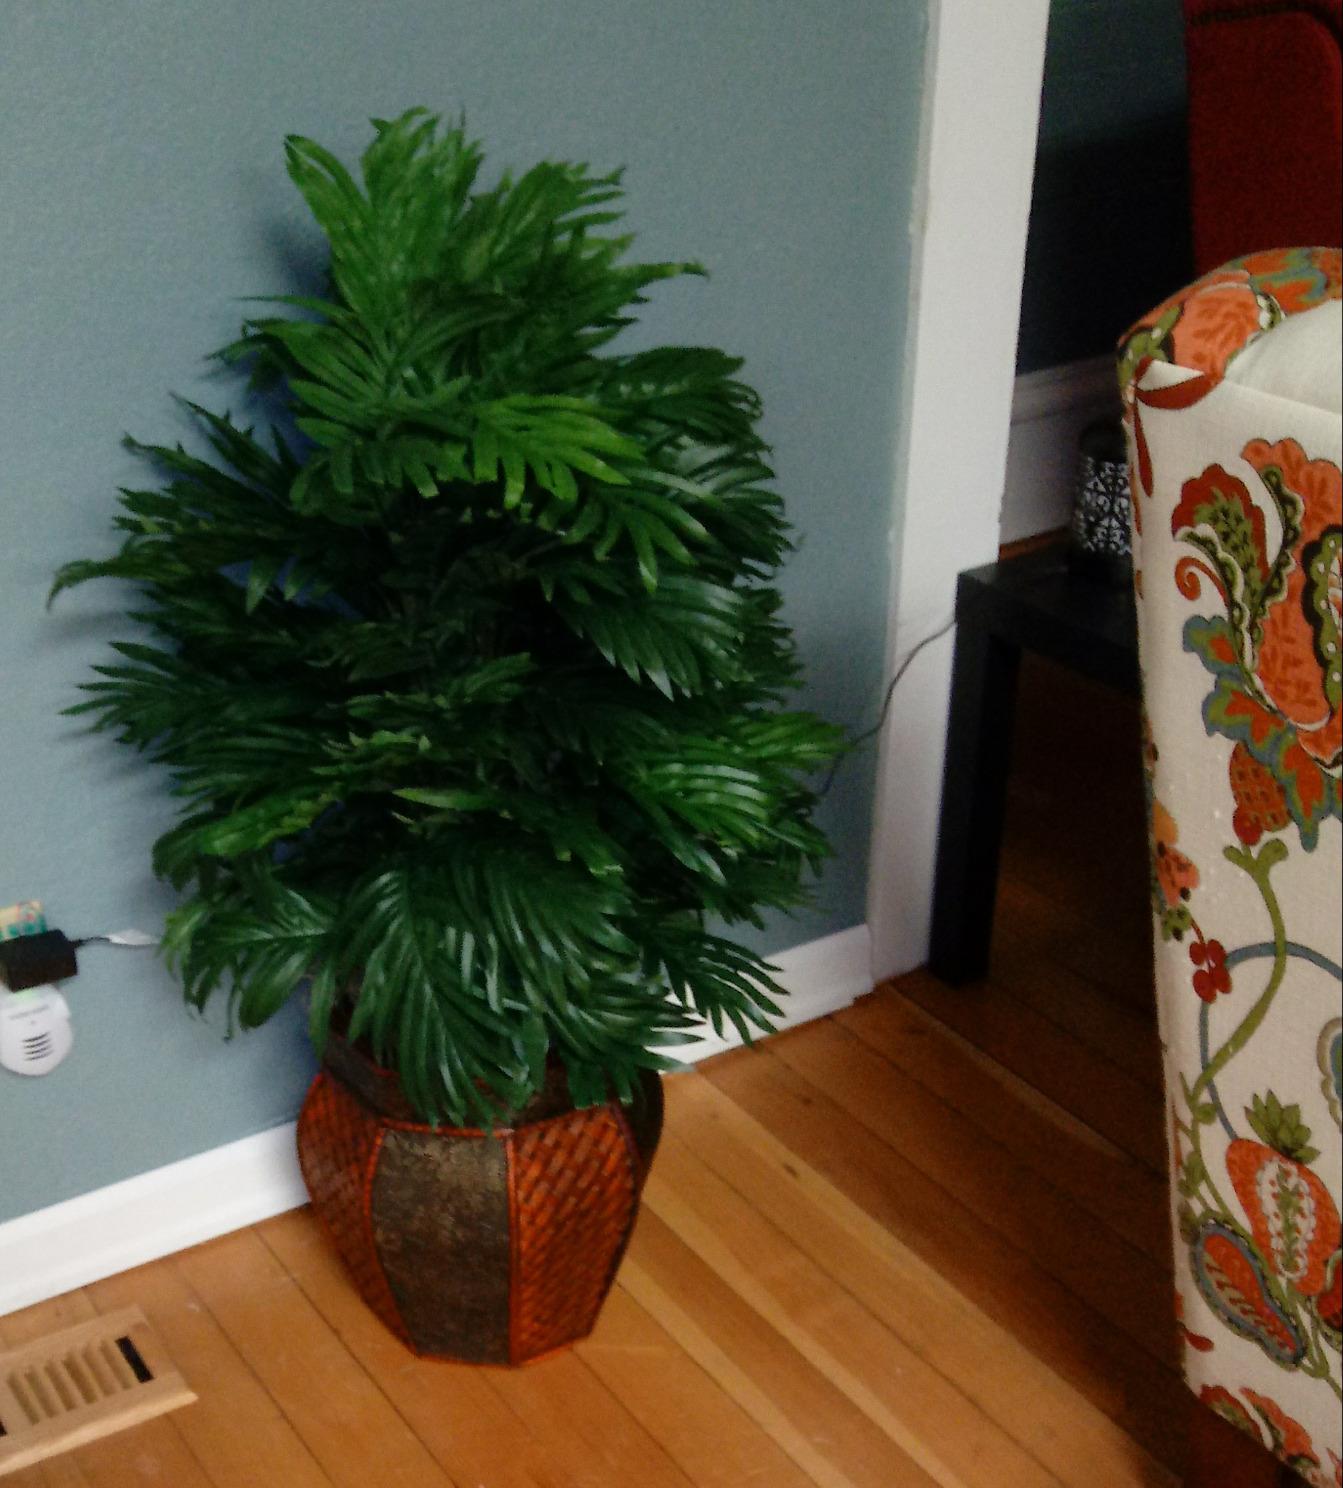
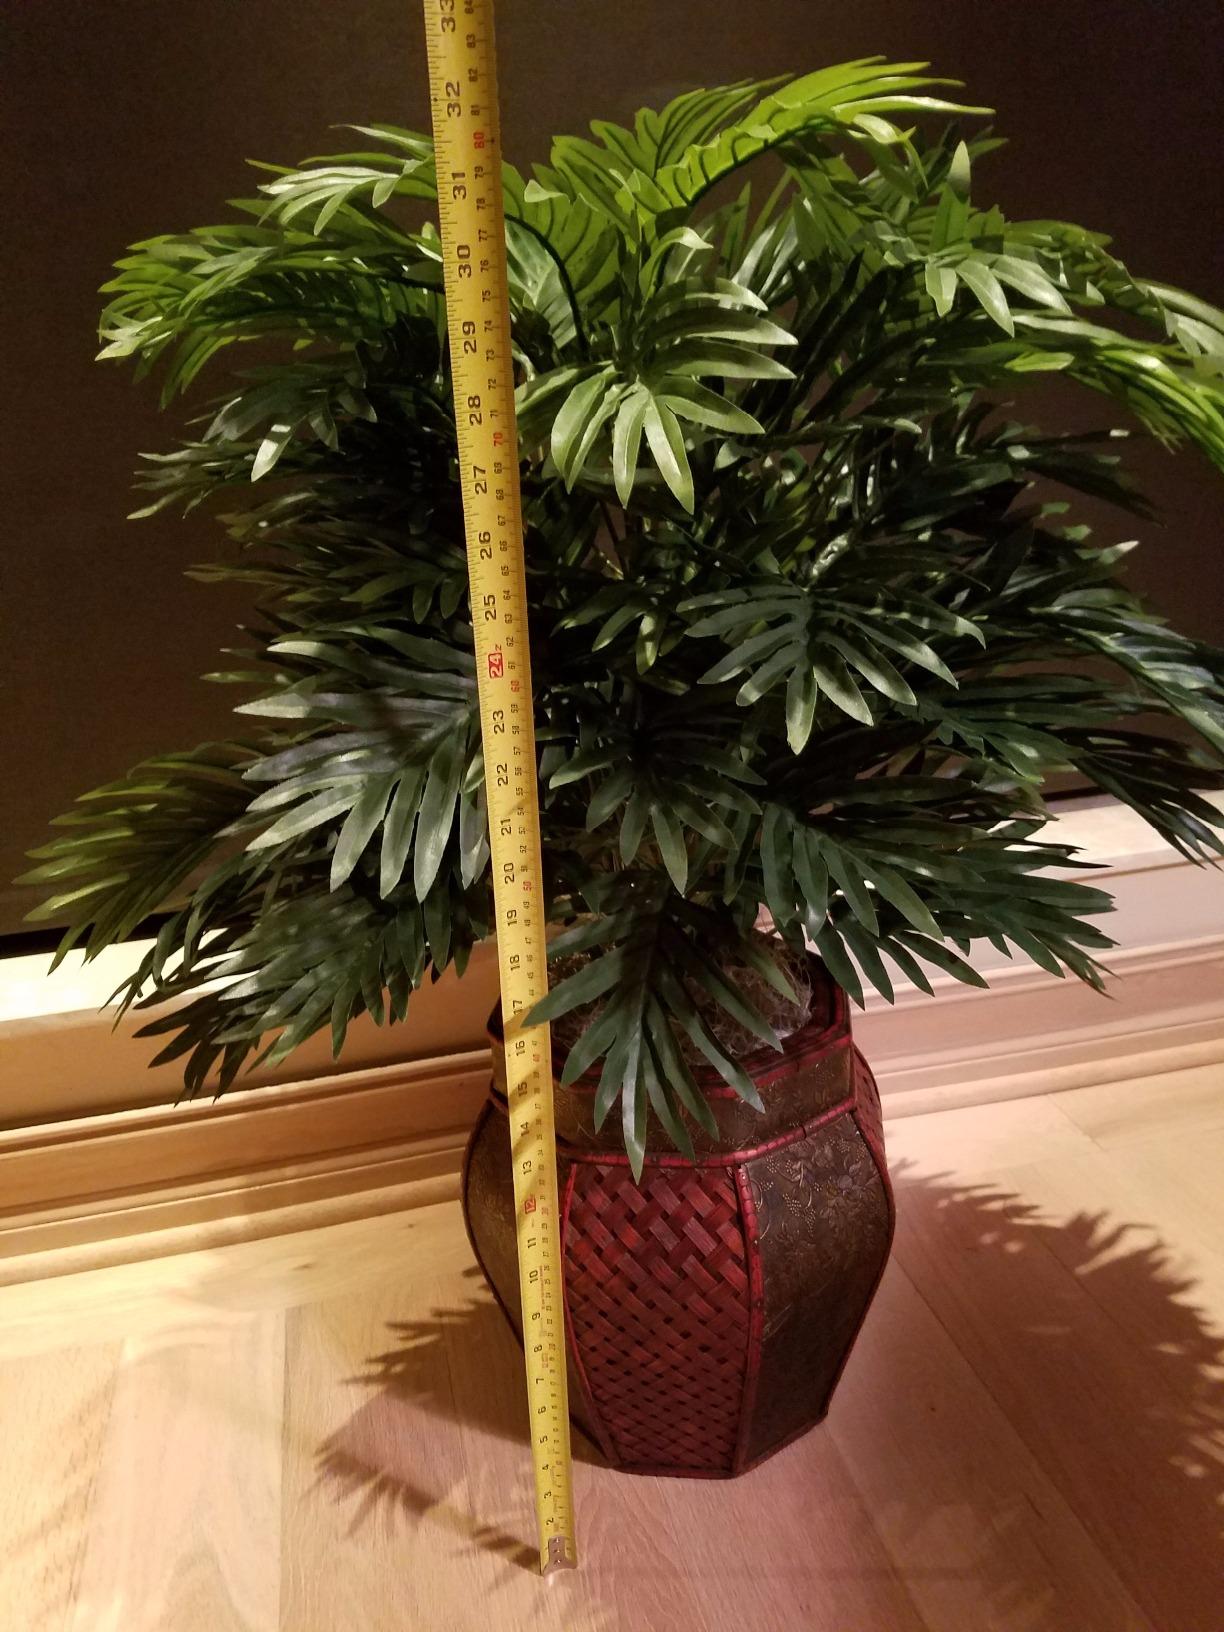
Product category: vase
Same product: yes